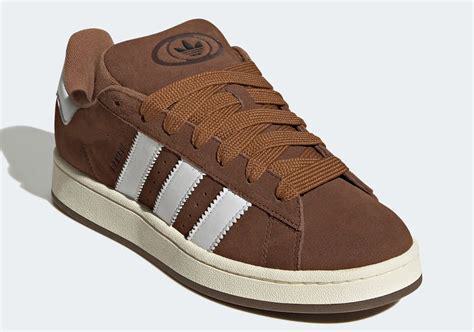
Brand: Adidas
Model: Campus 00S